Suneel Darshan

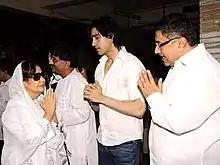
Farida Jalal at Sunil and Dharmesh Darshan’s dad’s prayer meet

Suneel Darshan is an Indian filmmaker, film director, producer and writer who works in the Bollywood industry. He was born into Bhatt family.